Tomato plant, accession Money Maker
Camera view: vertical (180 deg); turntable rotation: 120 degrees
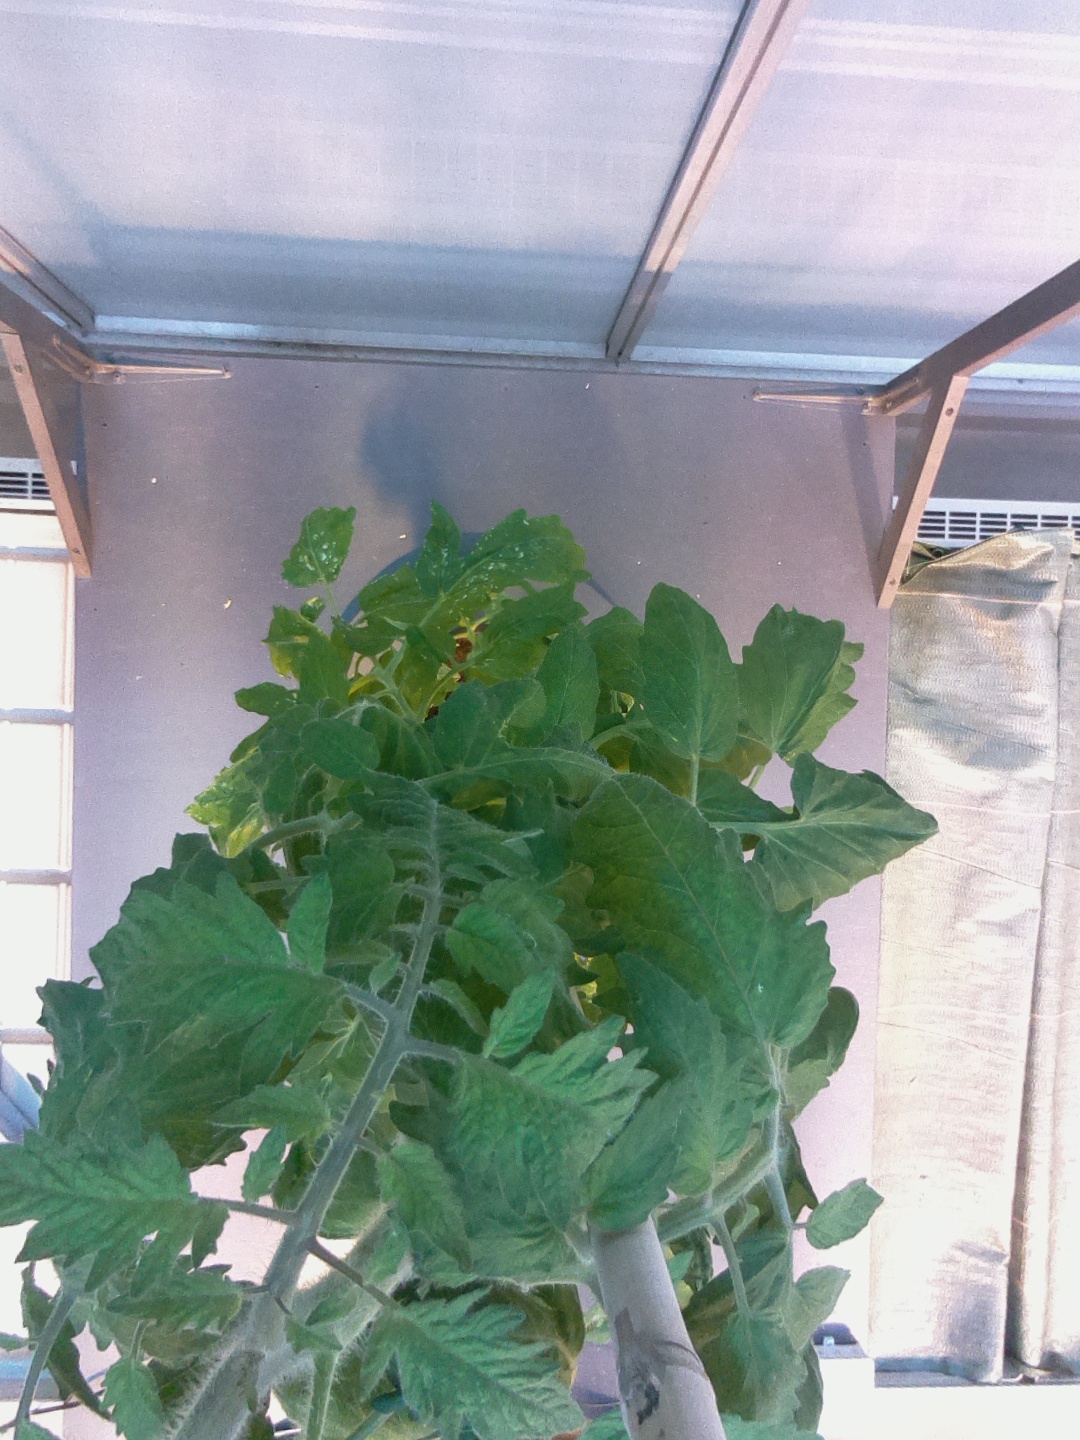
BBCH growth stage 64: 40%-50% of flowers open